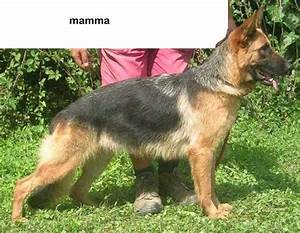
Label: cane